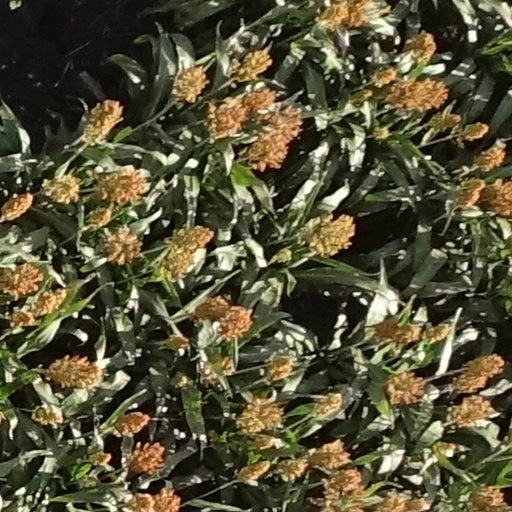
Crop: sorghum